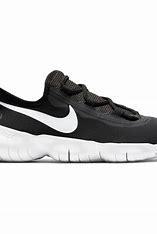
Brand: Nike
Model: Free RN 5